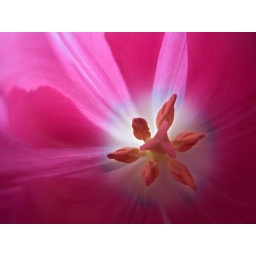
The light through the kitchen window was backlighting through the tulip. The colour is accurate unaltered by Photoshop